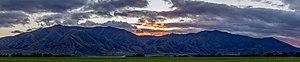
Le bassin de Mackenzie est un bassin inter-montagneux situé dans le district de Mackenzie, près du centre de l'île du Sud de la Nouvelle-Zélande.